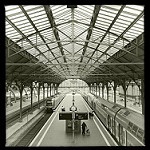
Scene: Outdoor